Bayerotrochus westralis

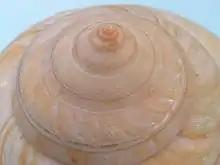
Protoconch of the shell of "Bayerotrochus westralis"

The shell has a turbinate shape with an apical spire angle of approximately 90 degrees, with inflated body whorls that are proportionate in expansion so that the spire profile is straight, a clearly defined suture, and the periphery is oblique and slightly rounded. The base is highly inflated and lacks a columellar callus at the center of the base area. The aperture is oval, the slit is positioned roughly one third of the way between the upper and lower sutures and is relatively long, about 19 percent of the circumference. The shell is lightly sculptured with very numerous fine spiral cords above and below the selenizone (the area where the shell growth filled in the slit), crossed by very numerous fine axial growth lines. The base has very numerous spiral striae which are crossed by numerous radial growth lines.